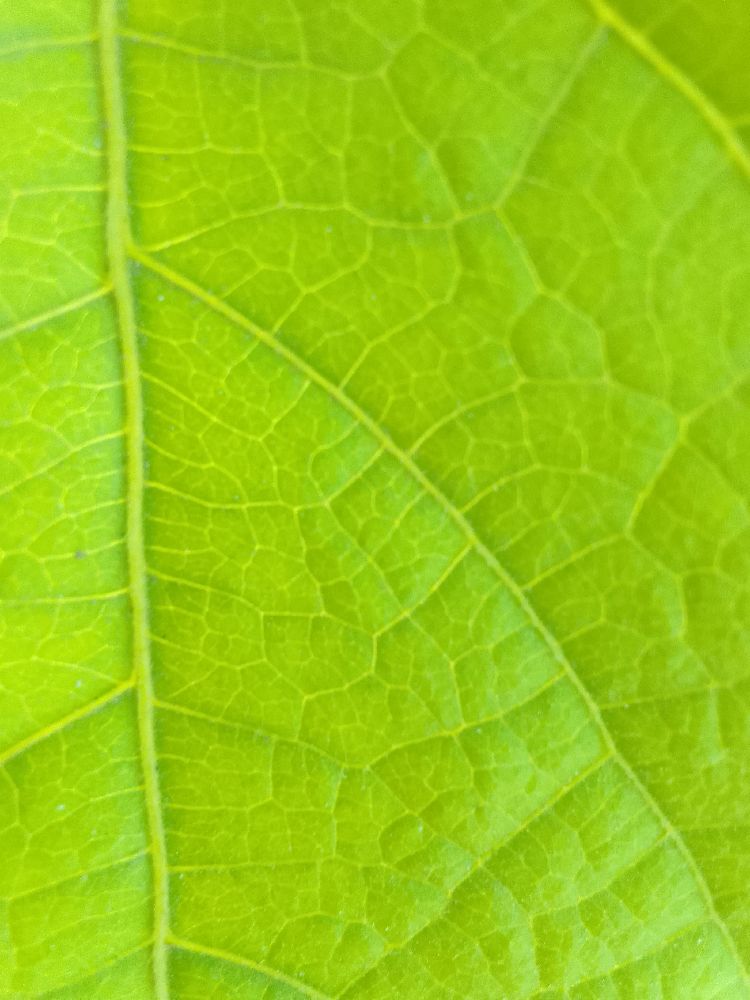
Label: healthy